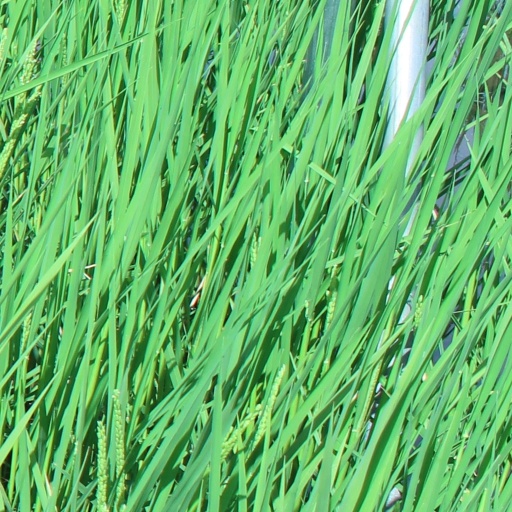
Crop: rice